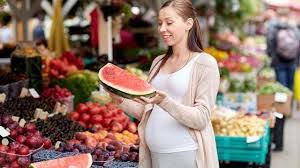
Label: Watermelon